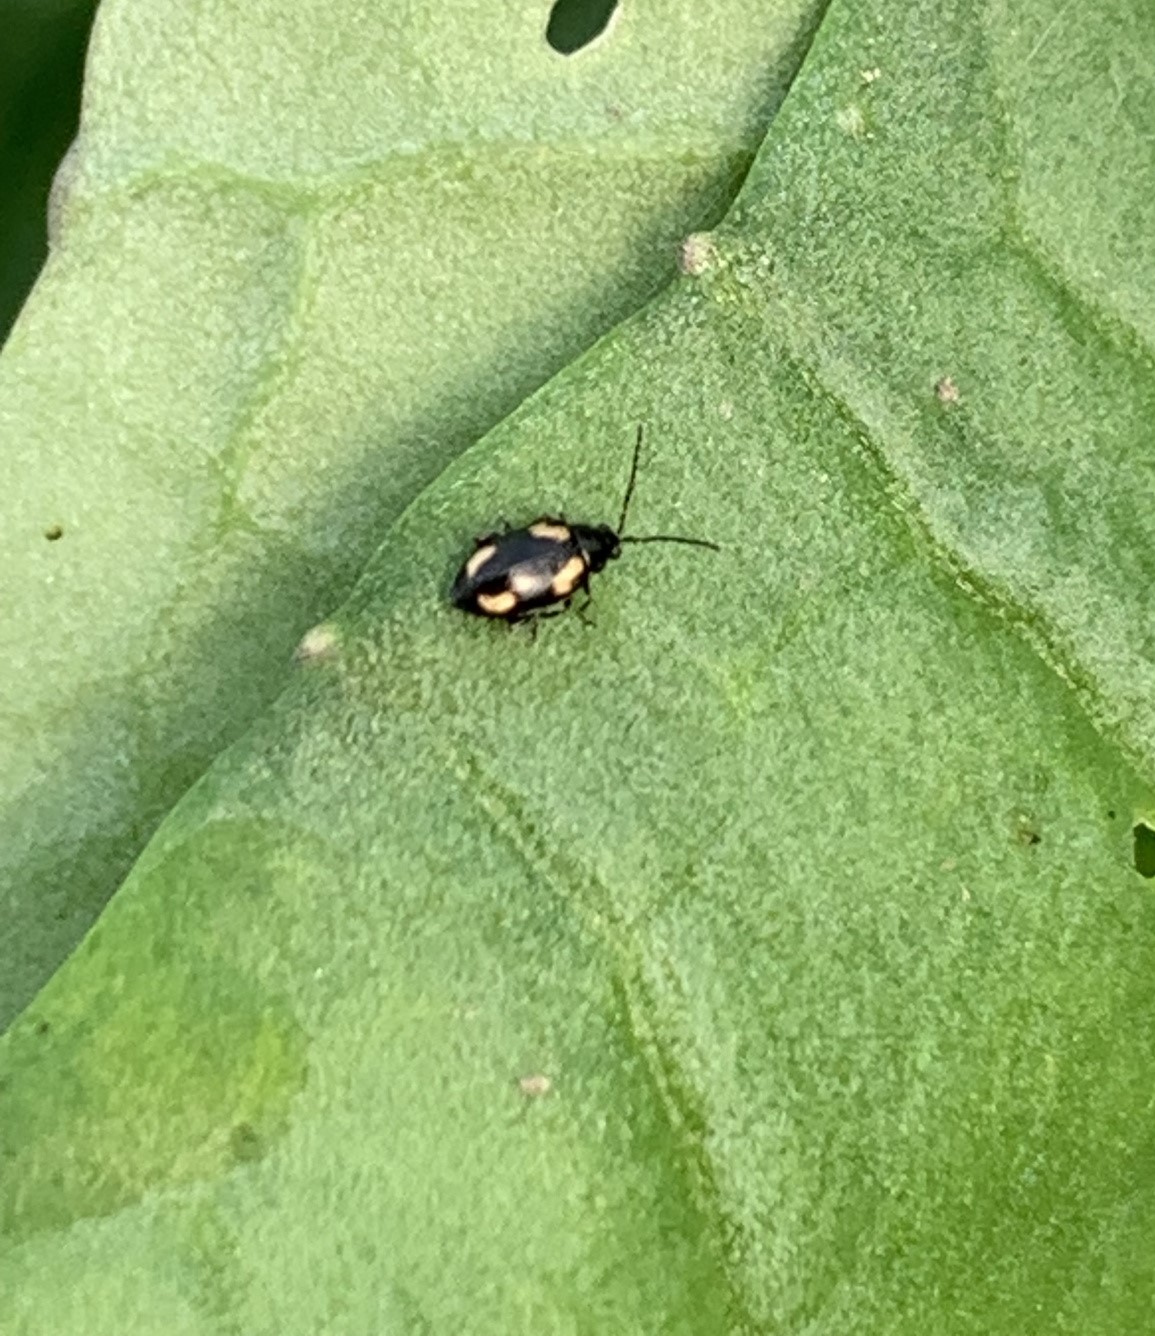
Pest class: striped_flea_beetle